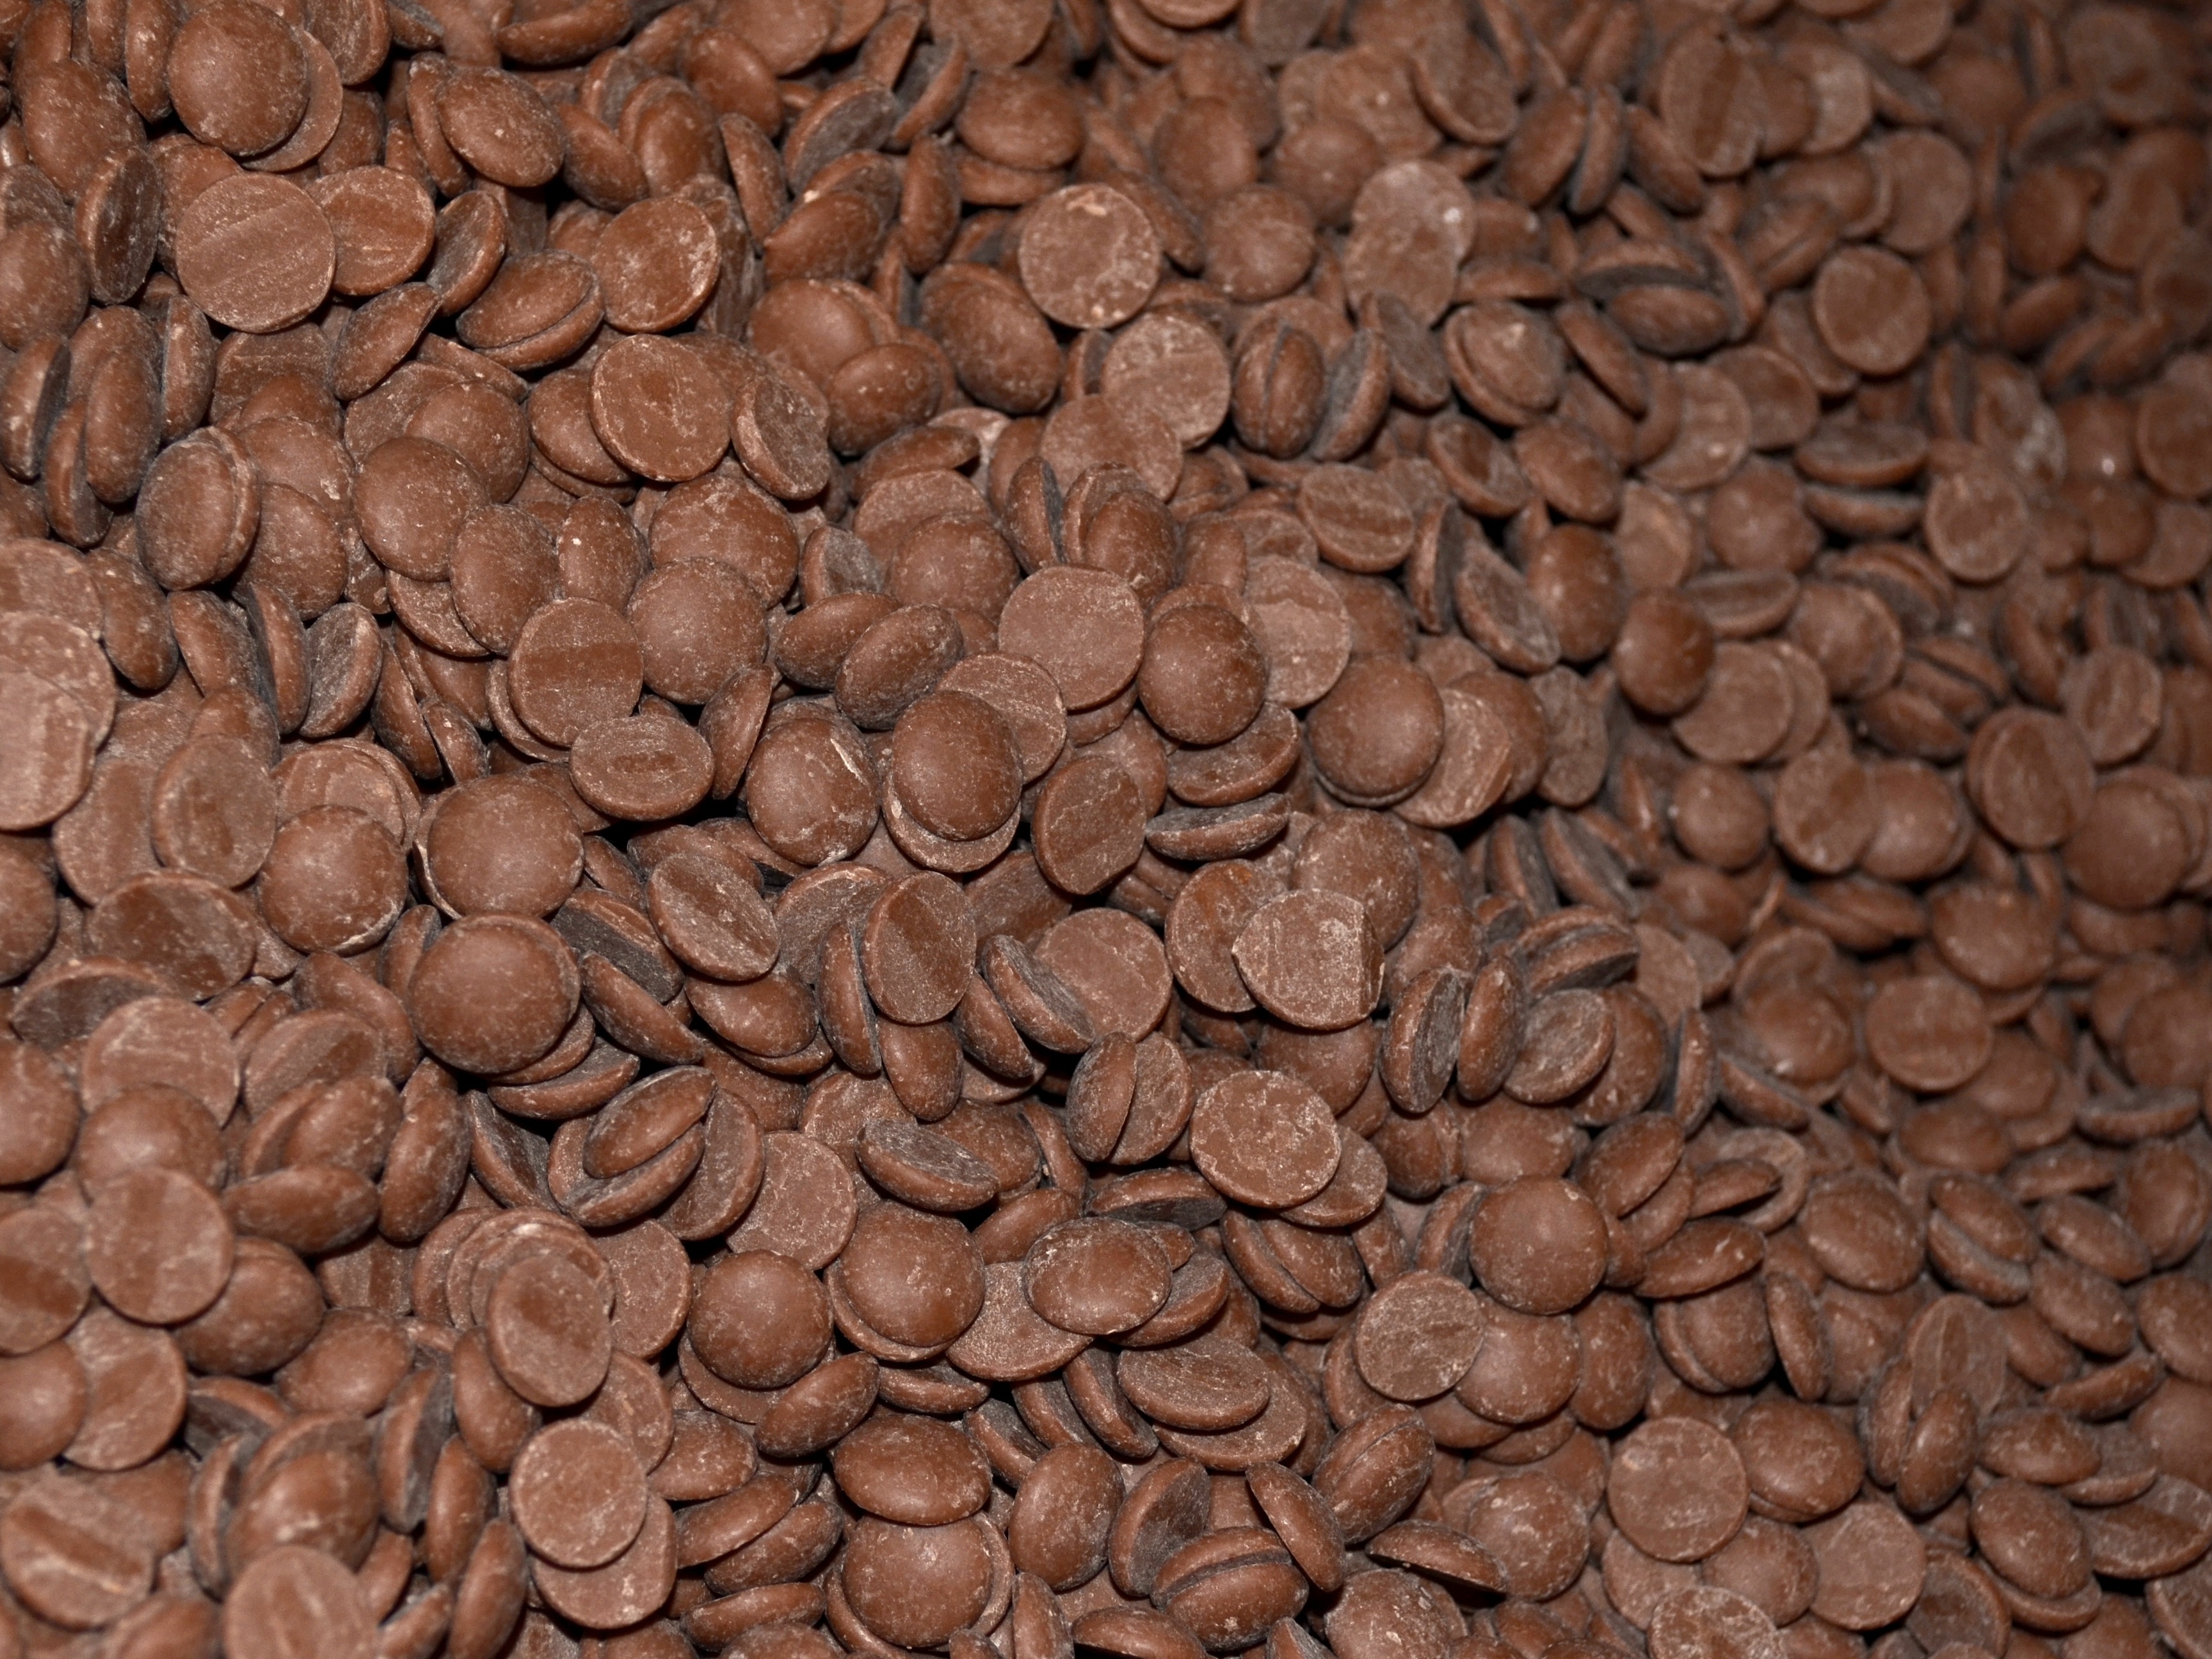
sweet, pile, food, ingredient, produce, crop, brown, soil, chocolate, milk, gourmet, dessert, delicious, calories, caffeine, eating, sugar, tasty, candy, buttons, vegetarian food, chips, cocoa bean